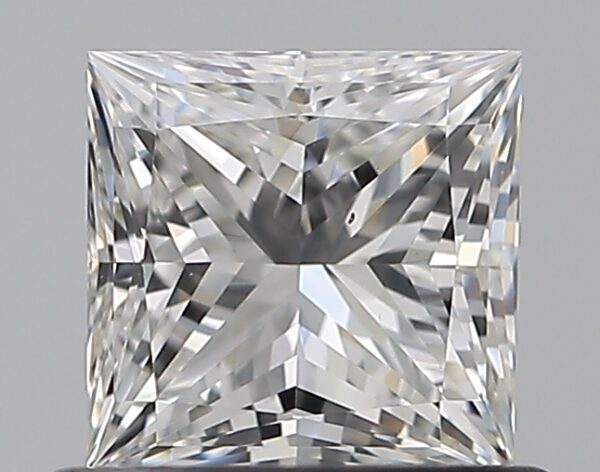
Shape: princess
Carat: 0.65
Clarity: VS2
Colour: G
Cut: EX
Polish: EX
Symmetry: VG
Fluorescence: F
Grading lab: GIA
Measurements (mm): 4.81 x 4.72 x 3.4